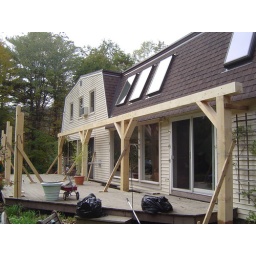
What hubs is building at his parents' house in Manchester, VT